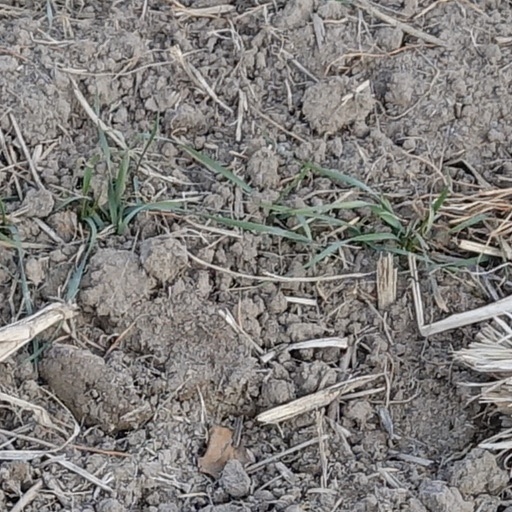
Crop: wheat